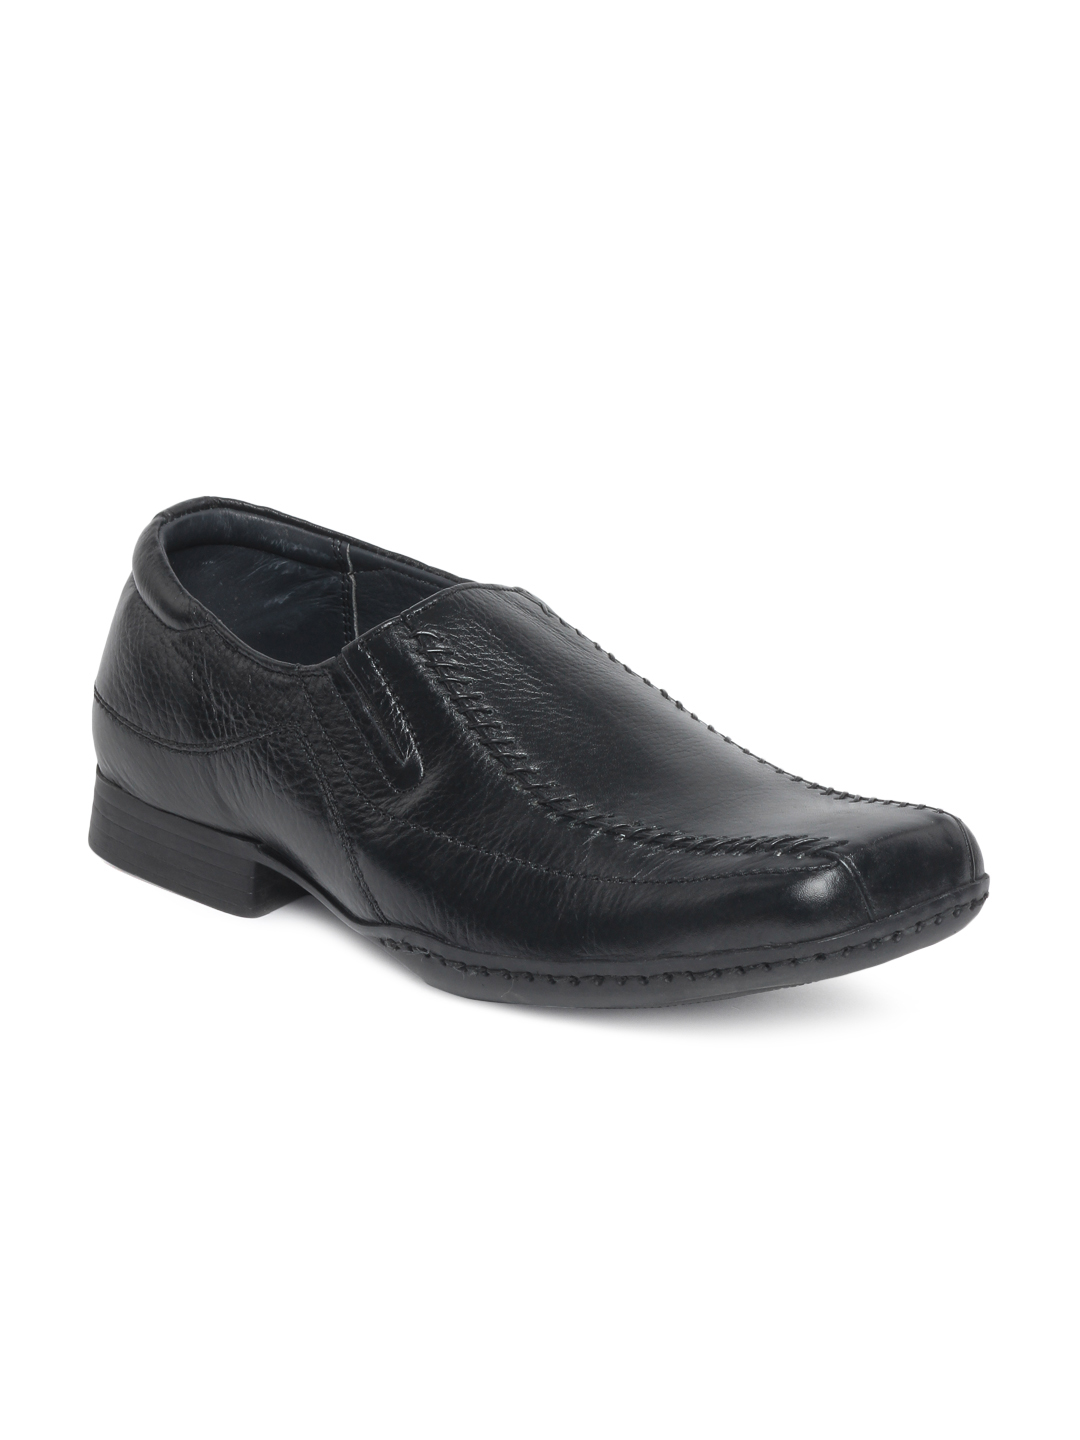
Fortune Men Black Shoes
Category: Footwear / Shoes / Casual Shoes
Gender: Men
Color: Black
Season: Fall 2012
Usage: Casual